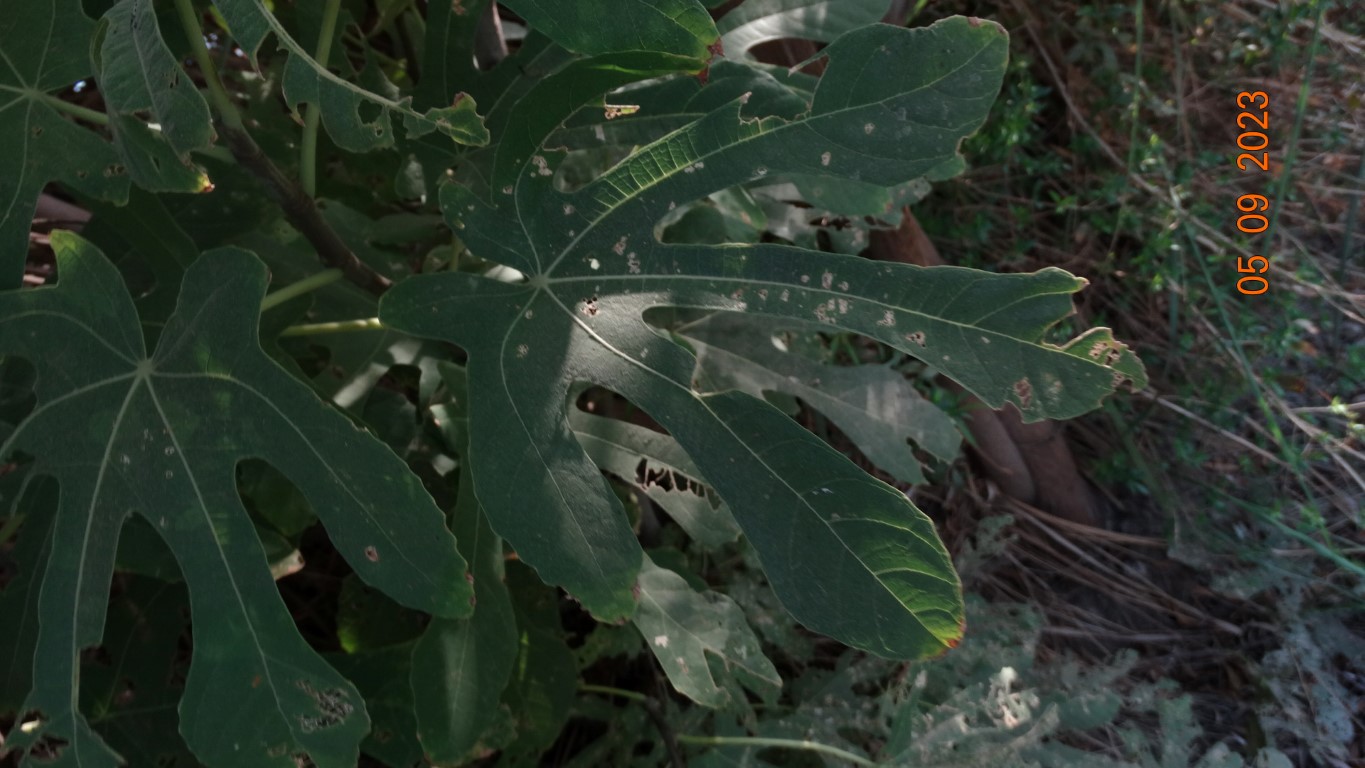
Label: infected